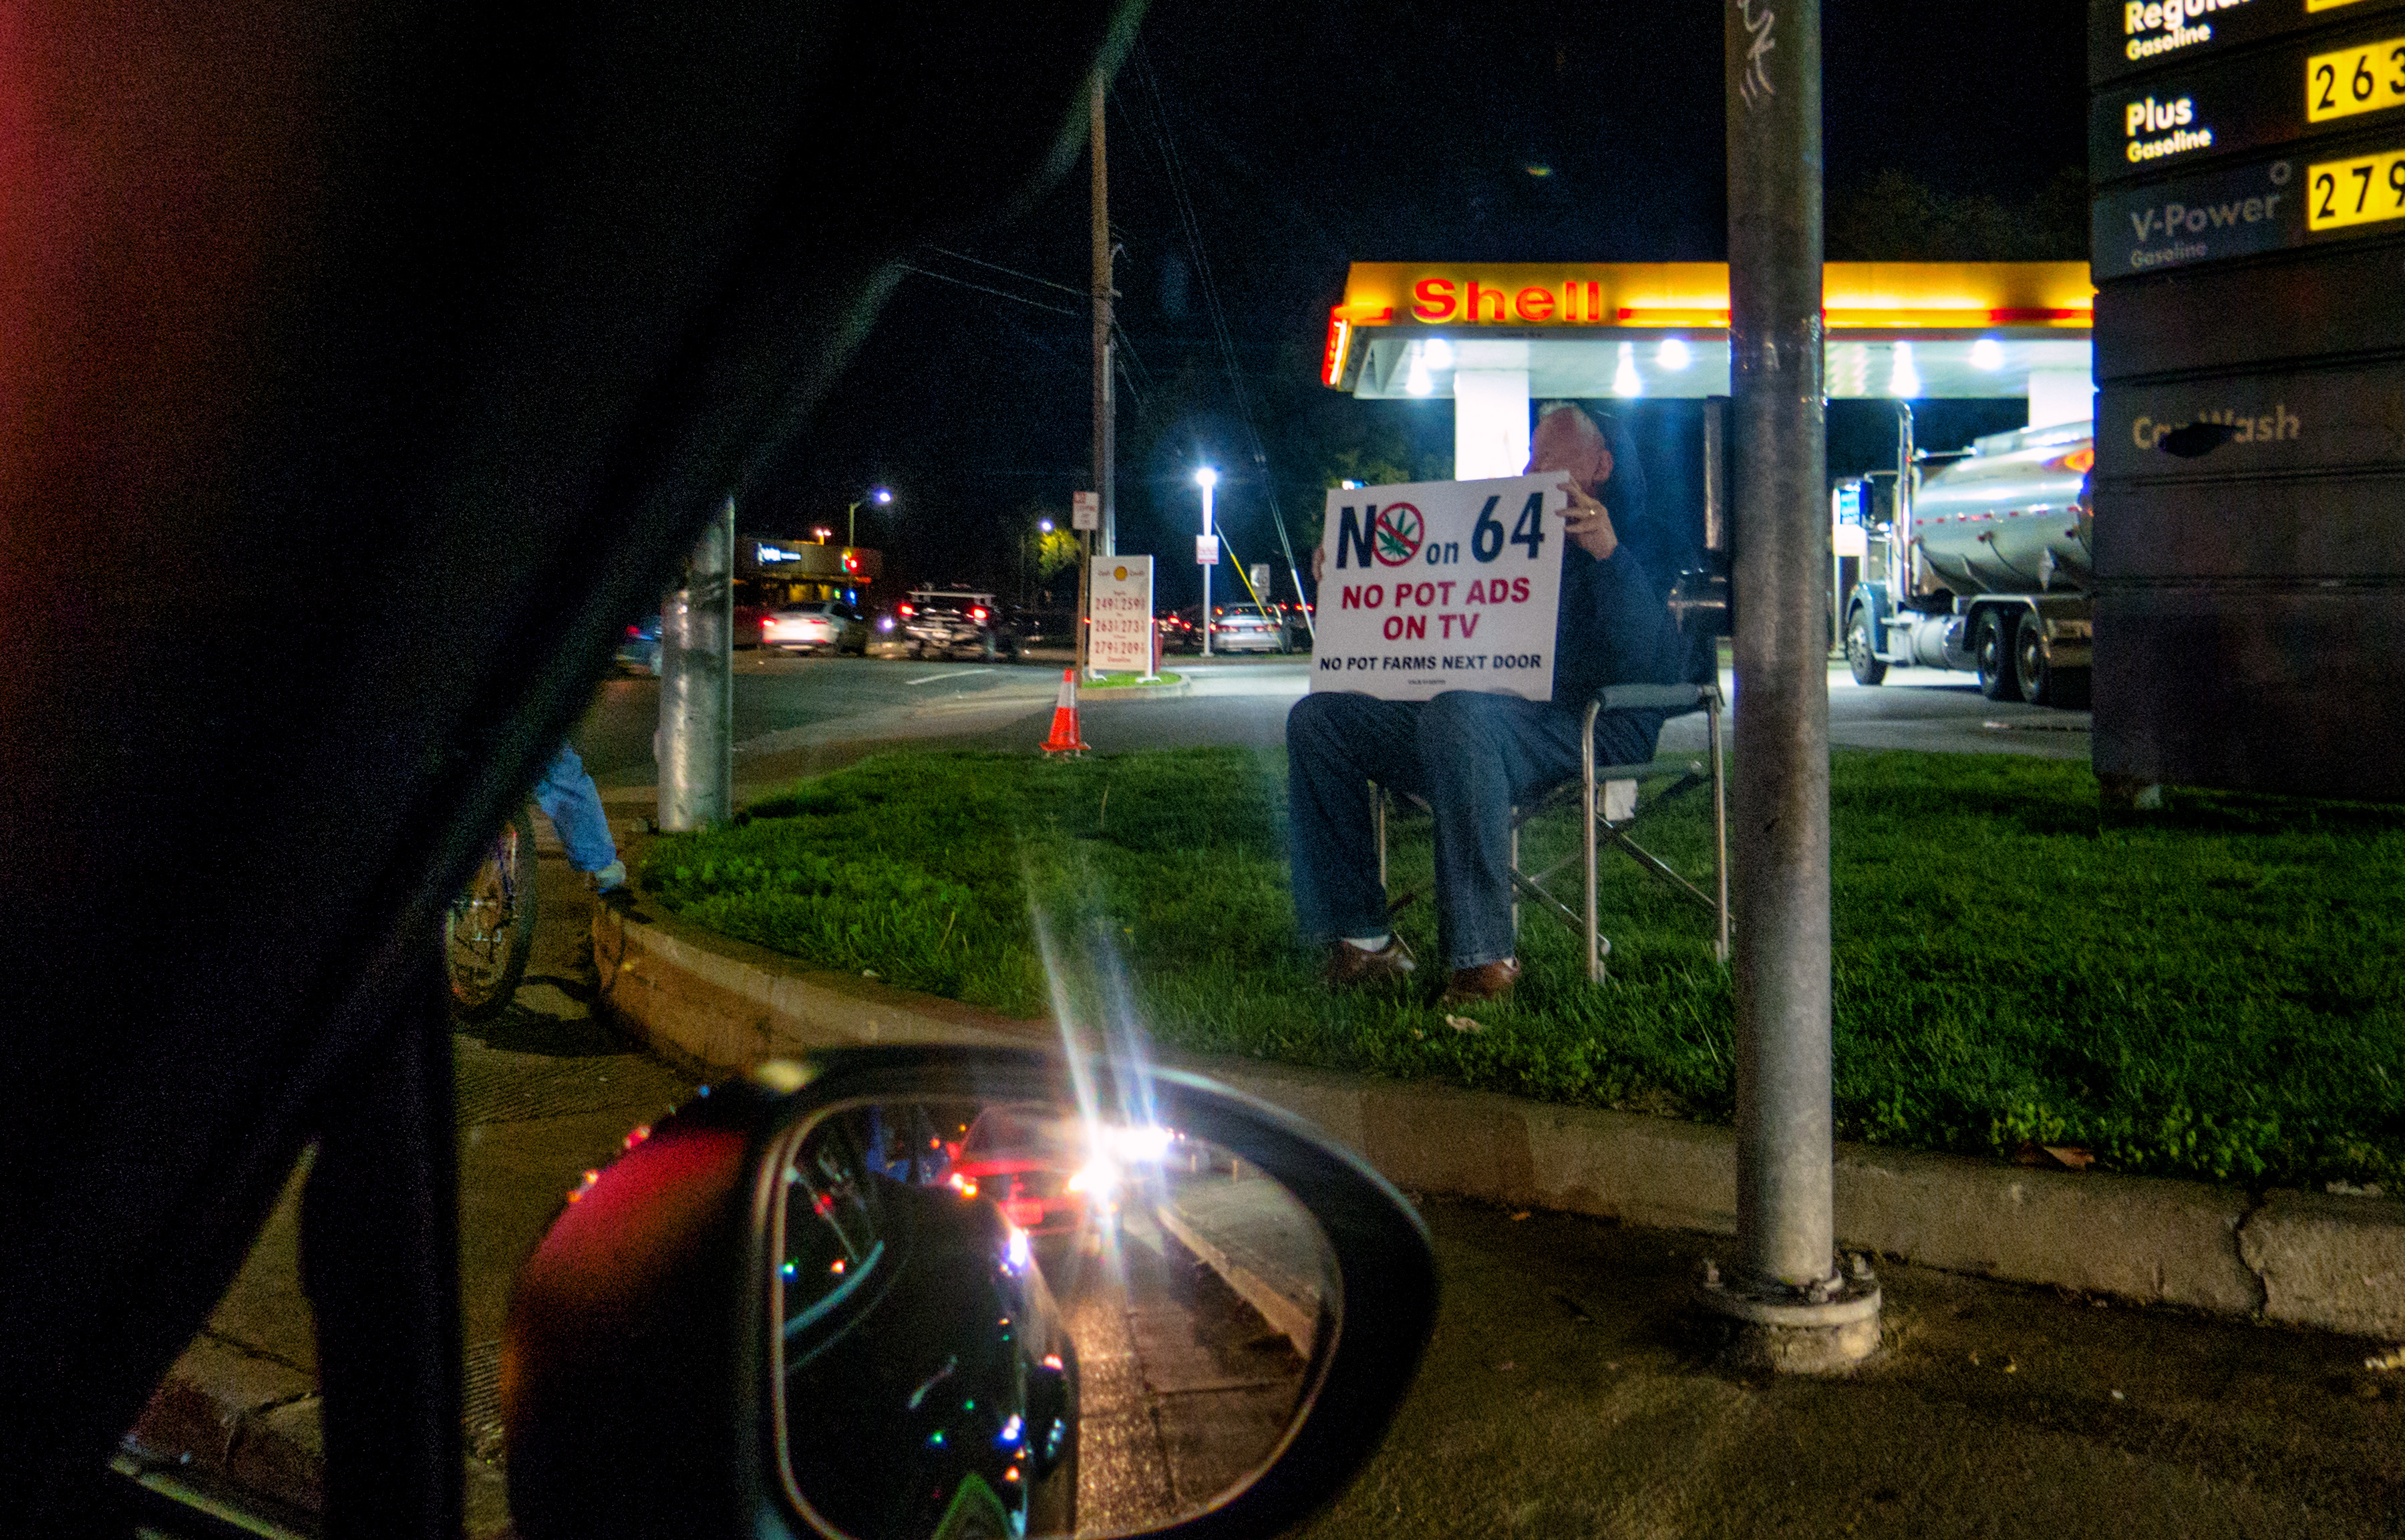
light, street, night, evening, darkness, lighting, screenshot